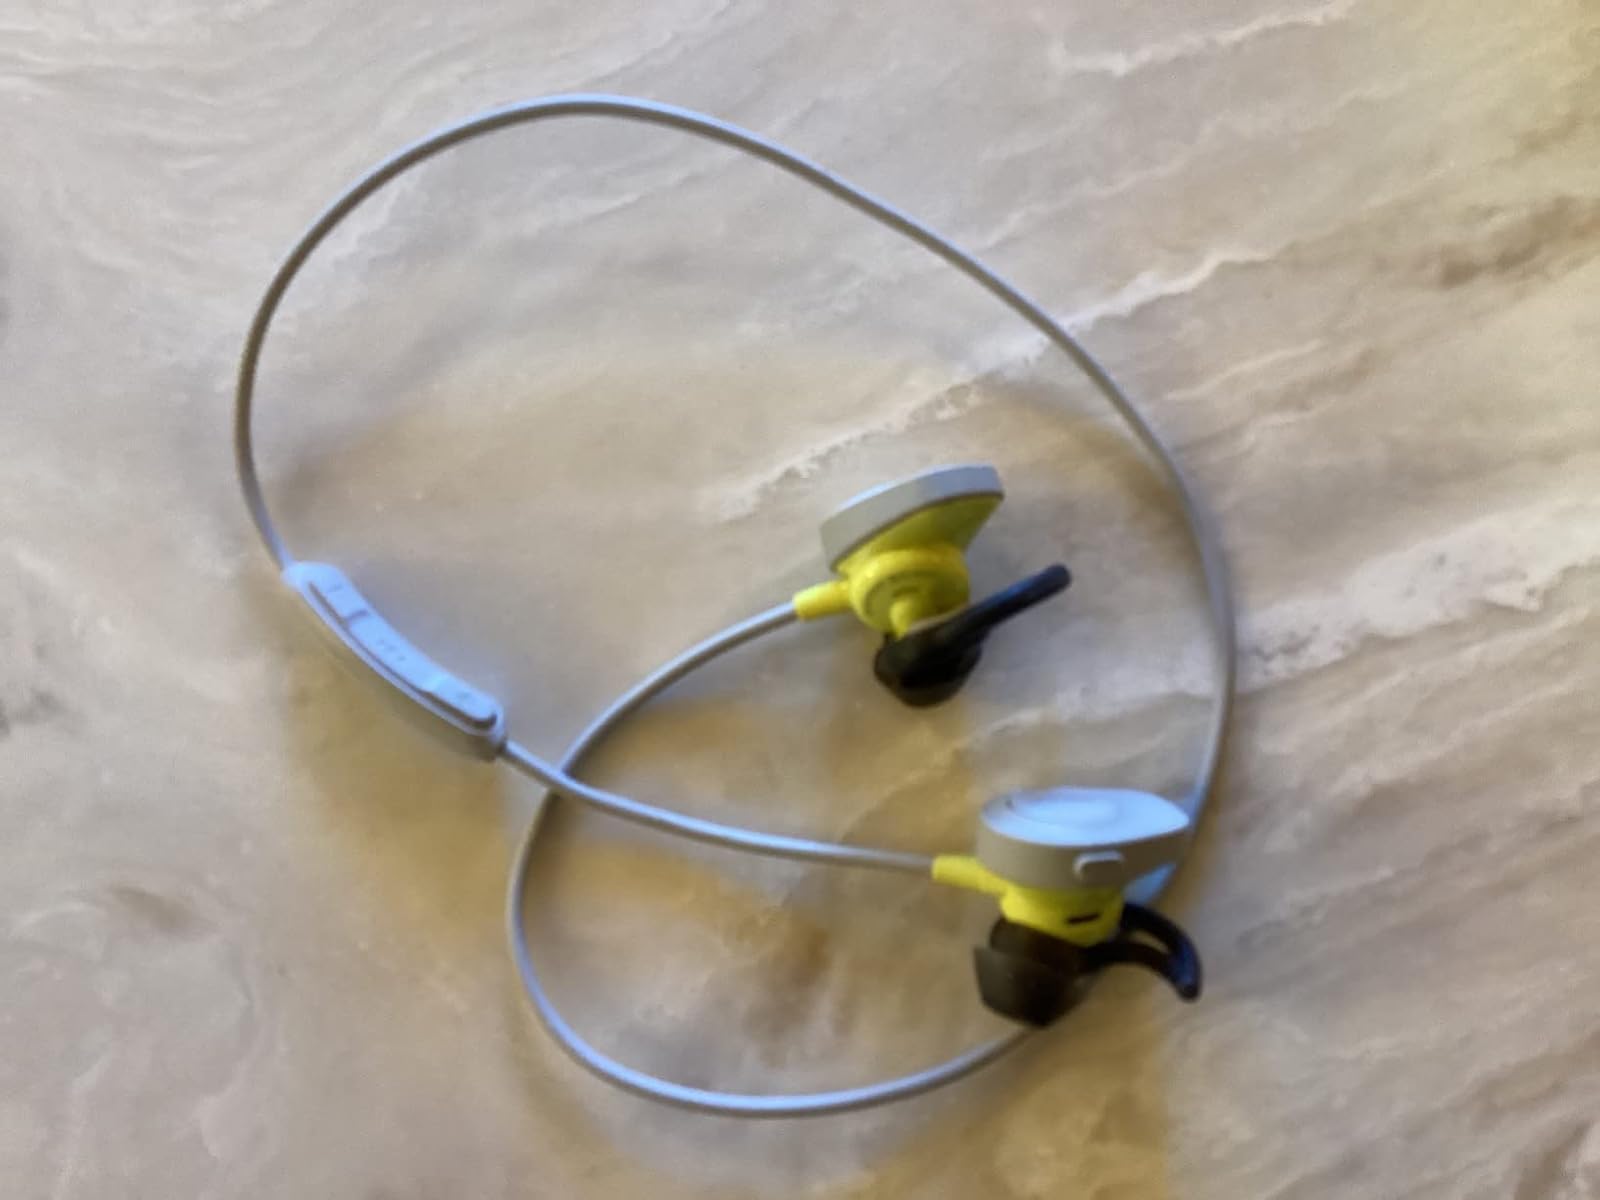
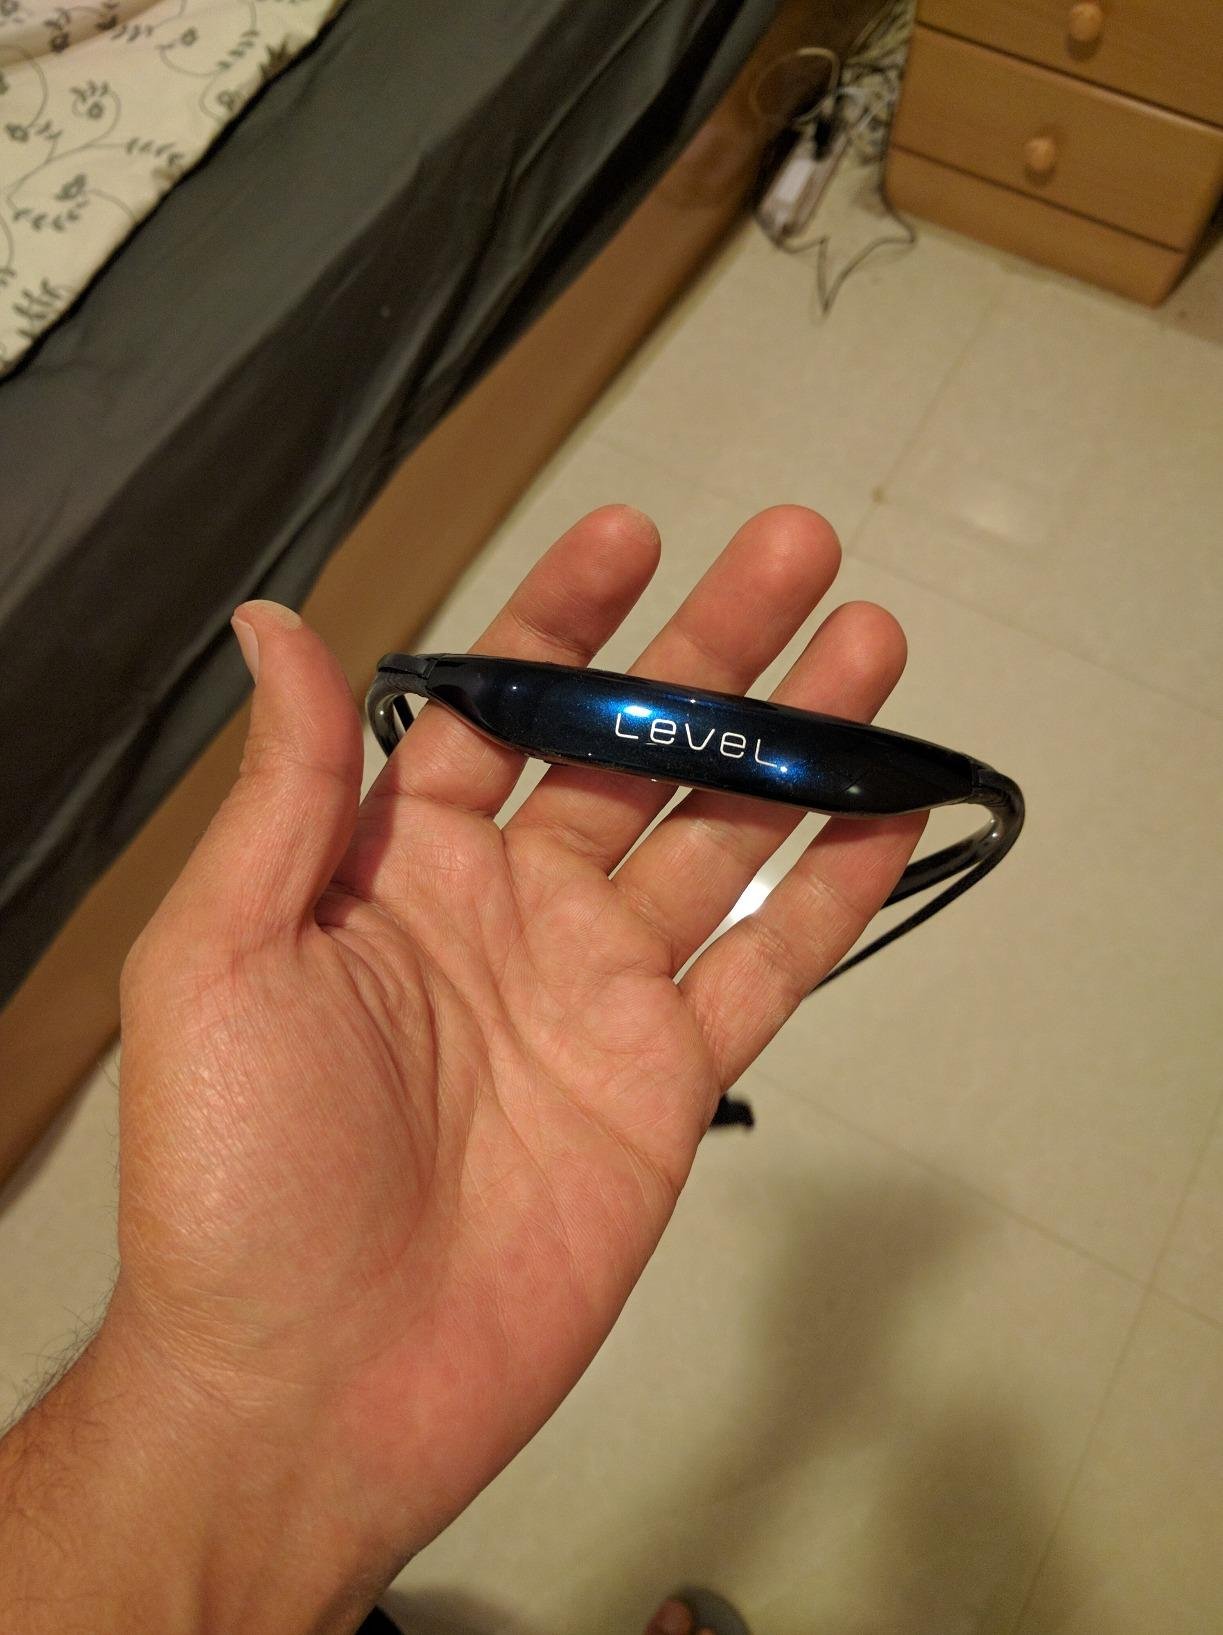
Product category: headphones
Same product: no